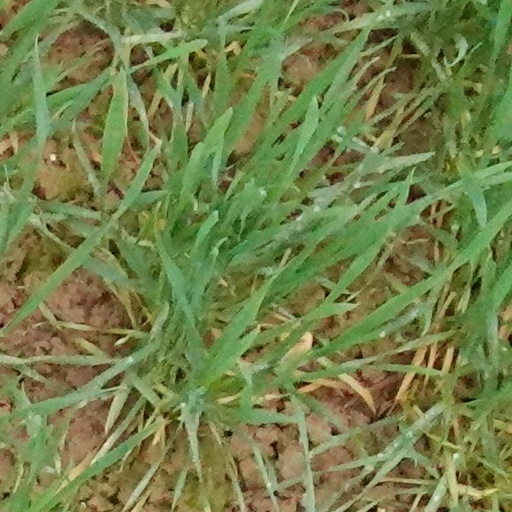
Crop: wheat